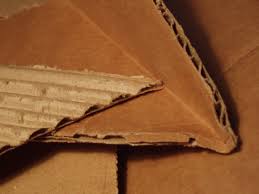
Waste category: cardboard